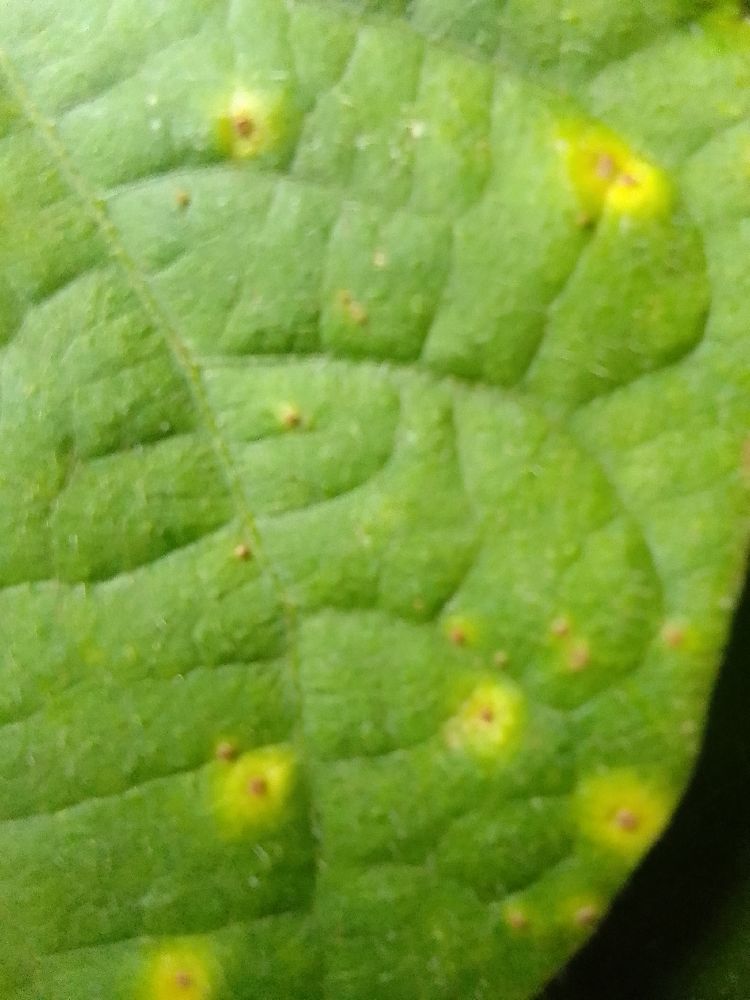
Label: rust